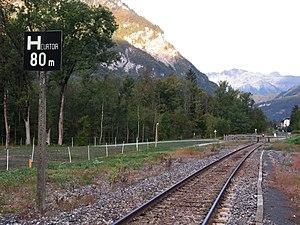
Le panneau annonçant la fin de la ligne d’Annecy à Albertville et le heurtoir, situés à une centaine de mètres de l’ancienne gare d’Ugine (Savoie, France) le 3 octobre 2018.